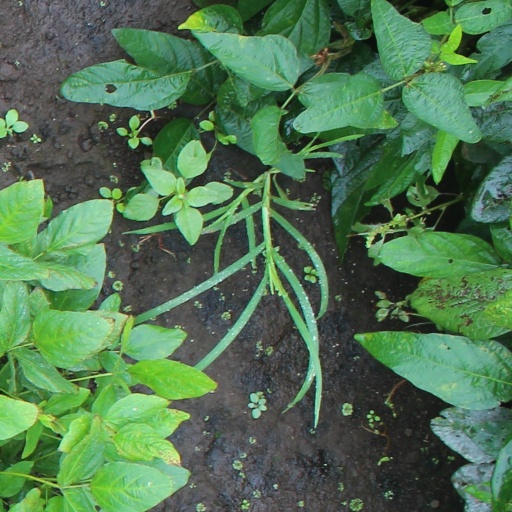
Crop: soybean